Ernst Lohmeyer

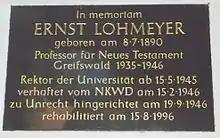
Lohmeyer's headstone

Lohmeyer was killed on September 19, 1946 while in Soviet custody. His death was officially confirmed on December 12, 1957. He was rehabilitated by the Russian government on August 15, 1996.